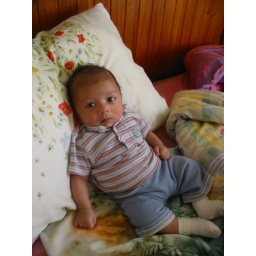
sitting on the bed in some fine clothes